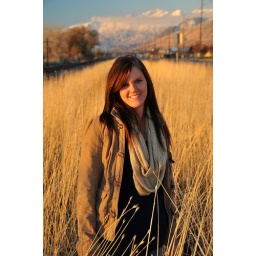
Alexis in field by geneva road 3